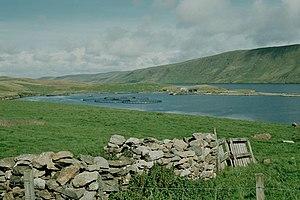
Le Voe of North House avec des fermes aquacoles sur Burra Est et Mainland au dernier plan, Shetland, Écosse
Burra Est est une île du Royaume-Uni située en Écosse, dans l'archipel des Shetland et faisant partie des îles Scalloway. Un pont la relie à Burra Ouest distante de quelques mètres à l'endroit le plus étroit.